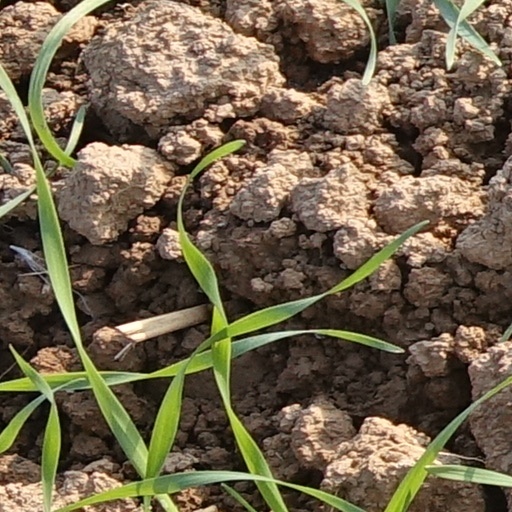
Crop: wheat